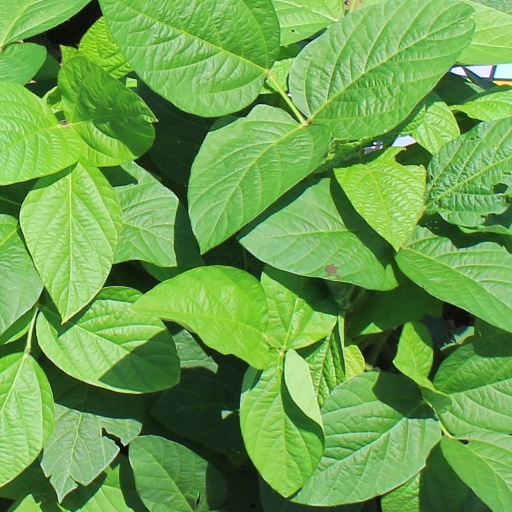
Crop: soybean